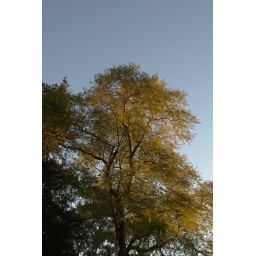
At the end of the day, the orange-yellow sun strikes the yellow-green leaves, and even the blue winter sky looks pale by comparison.